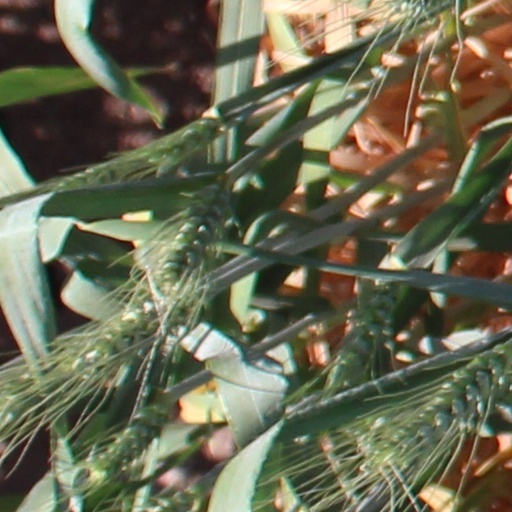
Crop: wheat